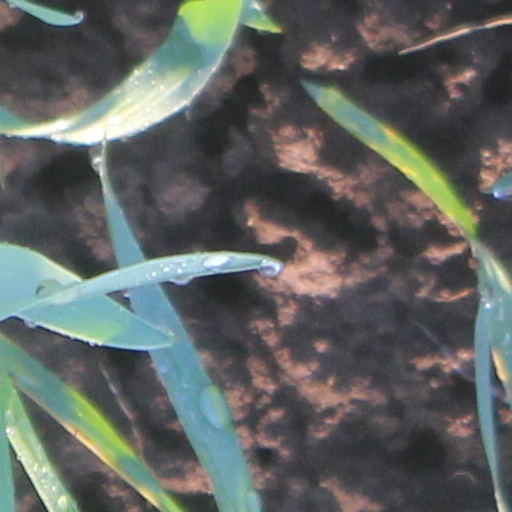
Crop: wheat